Jane English (politician)

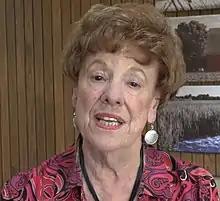
English in 2021

Jane English (born 1940) is a Republican state senator in Arkansas, United States. She represents District 13 in the Arkansas Senate. She served in the Arkansas House of Representatives from 2009 into 2012. She became a member of the state senate in 2013. She lives in North Little Rock and represents part of Pulaski County. She is Protestant.